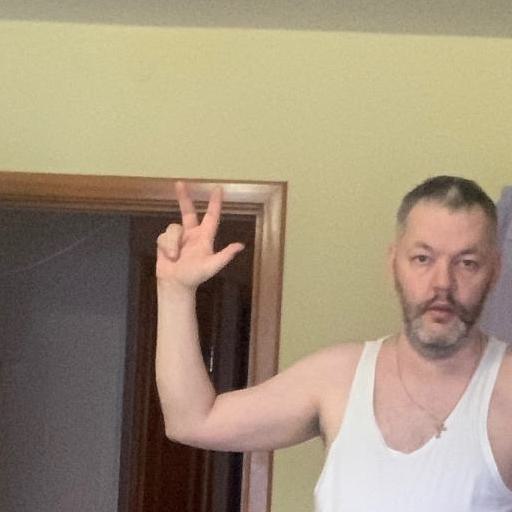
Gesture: three2